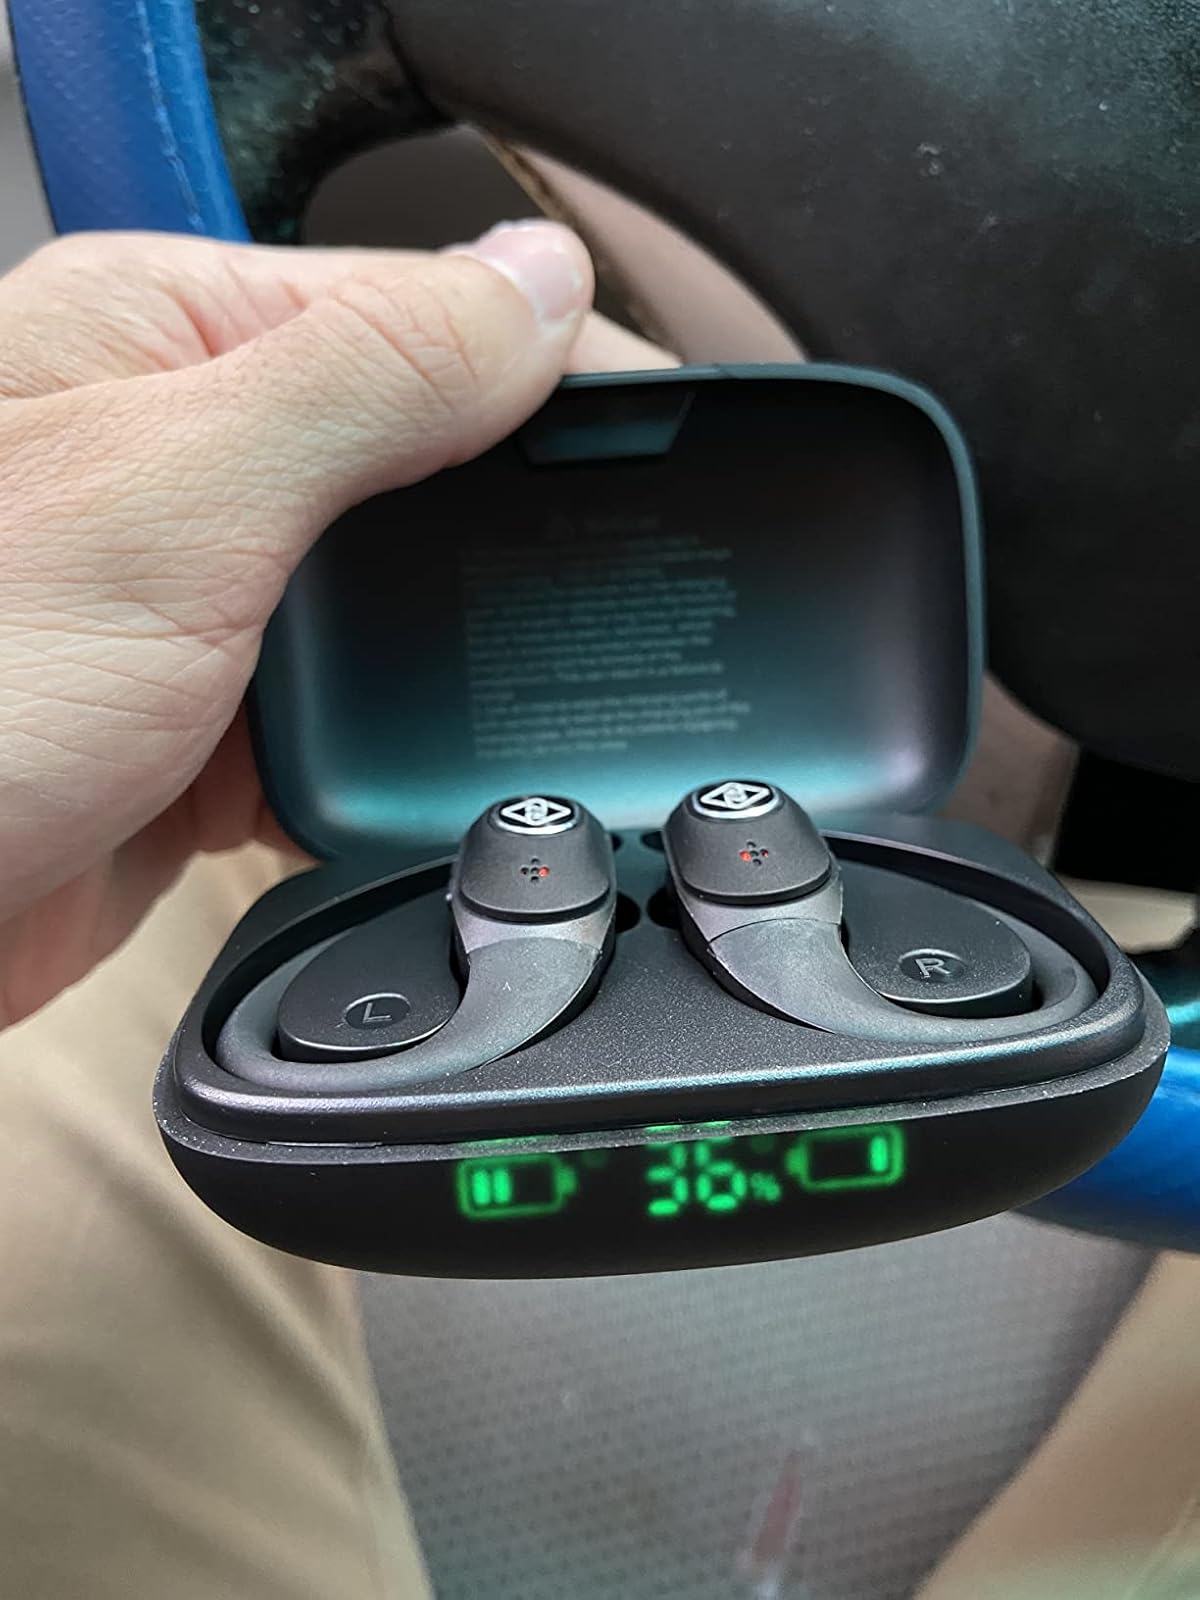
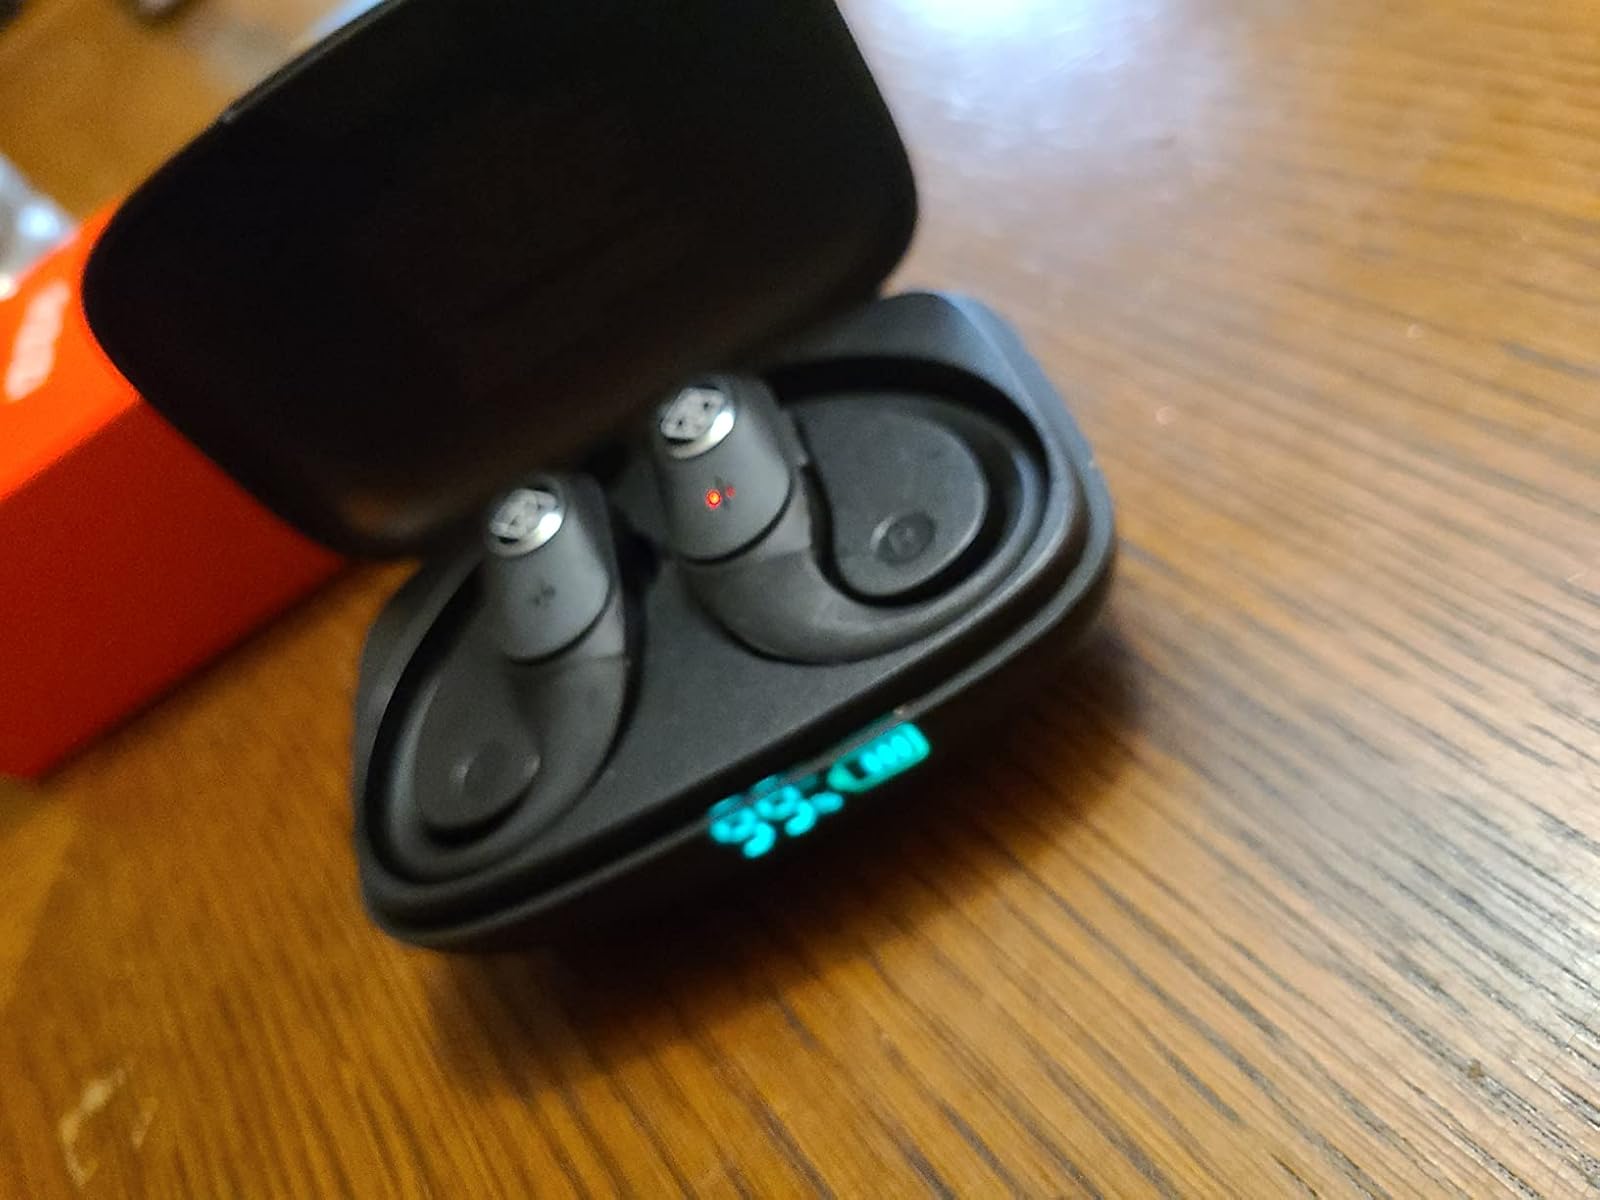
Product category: earbuds
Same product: yes